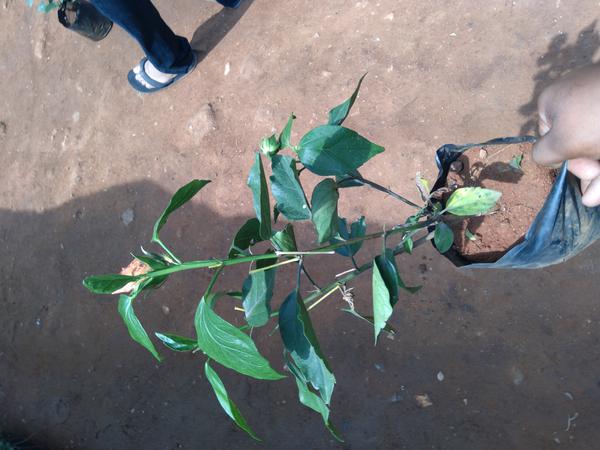
Plant: Hibiscus